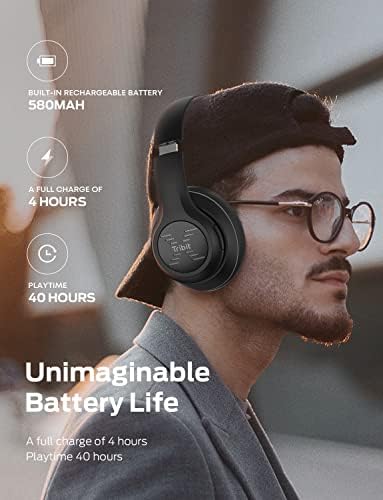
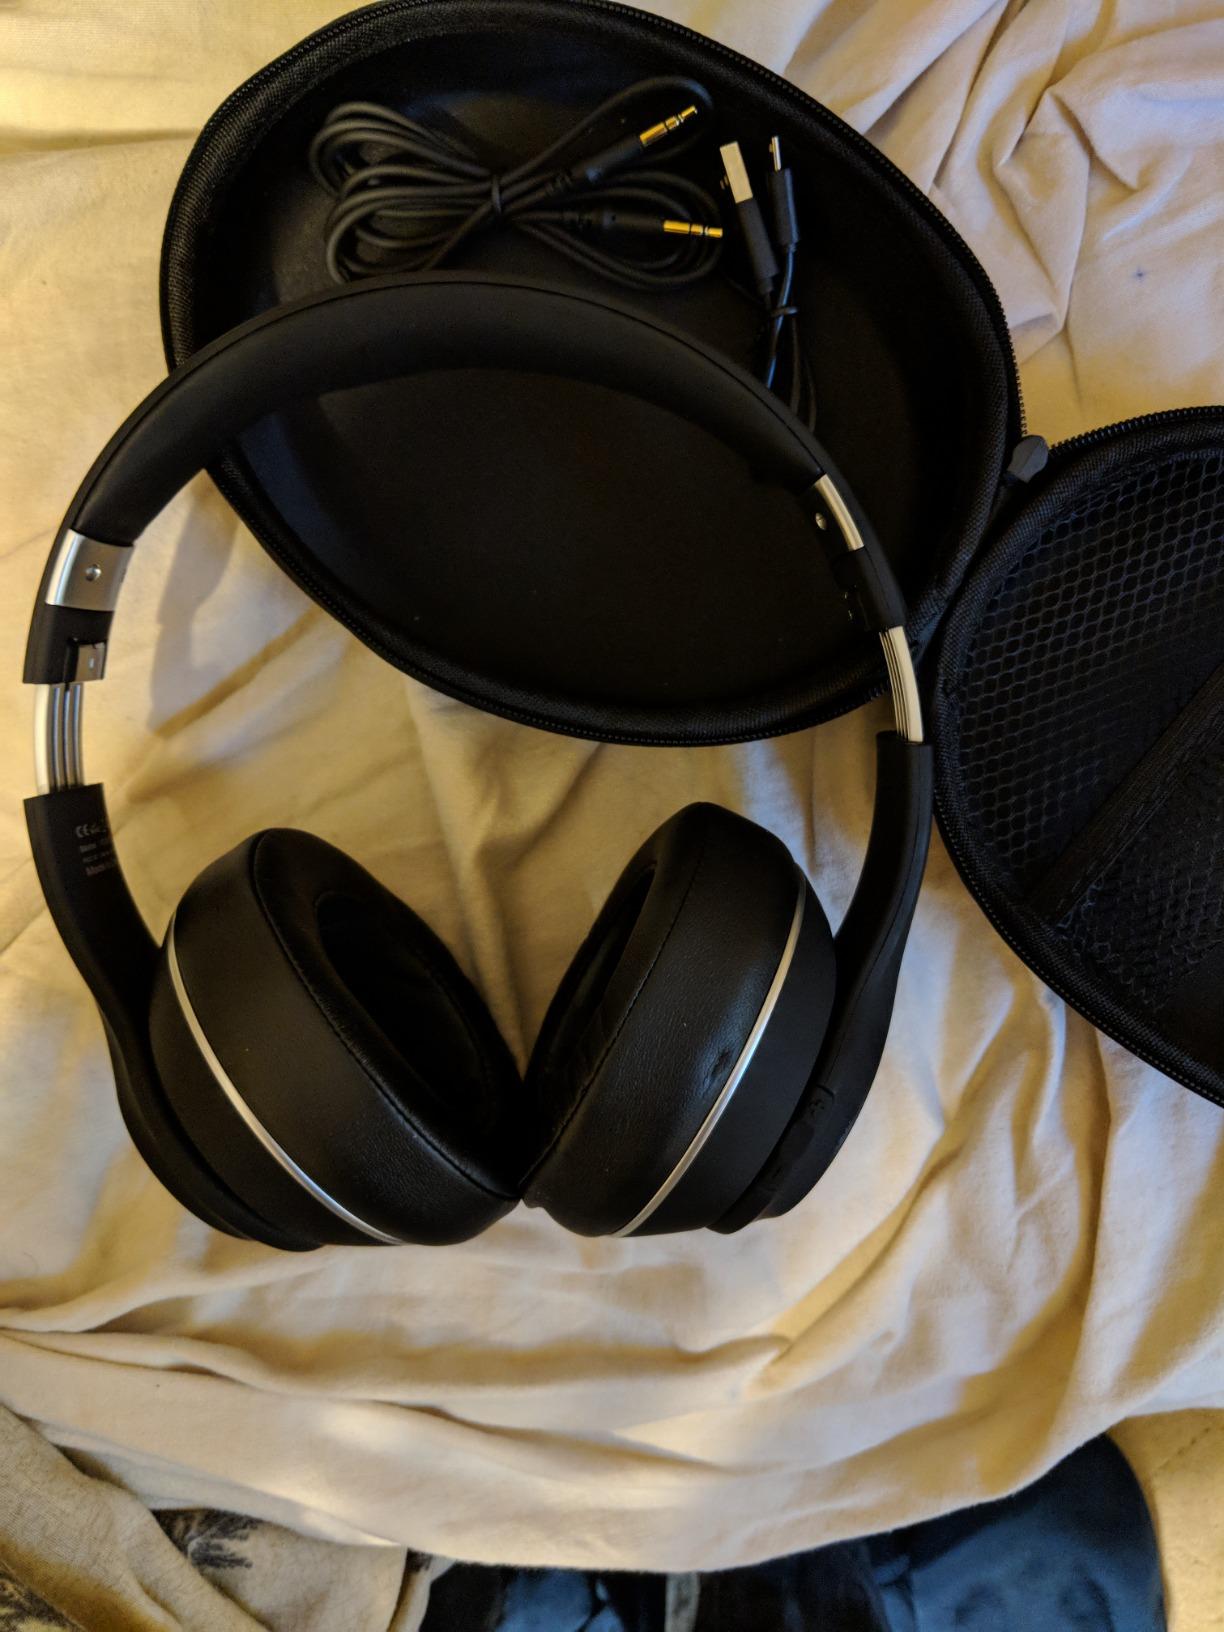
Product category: headphones
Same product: yes